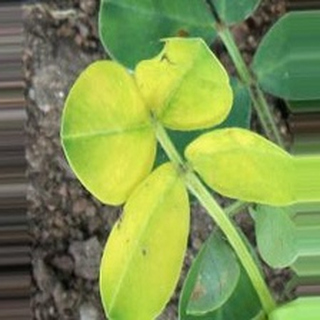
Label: groundnut_nutrition_deficiency